Mooresville Moors

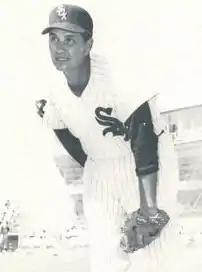
(1965) Baseball Hall of Fame member, Hoyt Wilhelm, Chicago White Sox. Wilhelm began his professional career with Mooresville and was tied to the team from 1941 to 1947.

On May 28, 1941, the Moors released future Baseball Hall of Fame member Hoyt Wilhelm, who had not appeared in a game after signing with the team on May 7, 1941, just four days out of high school. Wilhelm would return to the Moors for three seasons of play, beginning in 1942.